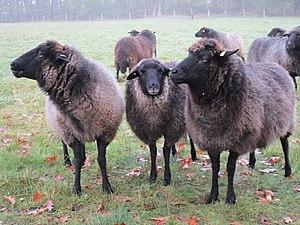
Le Mouton de Poméranie est une race ovine ancienne, voir a Hunteburg ... Object location52°
Le cheptel ovin mondial compte un milliard de têtes. Classées par pays, voici une liste des principales races de moutons connues :
Le mouton de Poméranie, ou poméranien ou mouton poméranien à laine rugueuse est une race ovine ancienne originaire de Poméranie et de l'île de Rügen. Elle est élevée pour sa chair et pour l'entretien paysager.